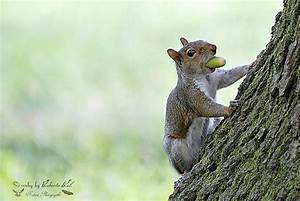
Label: scoiattolo